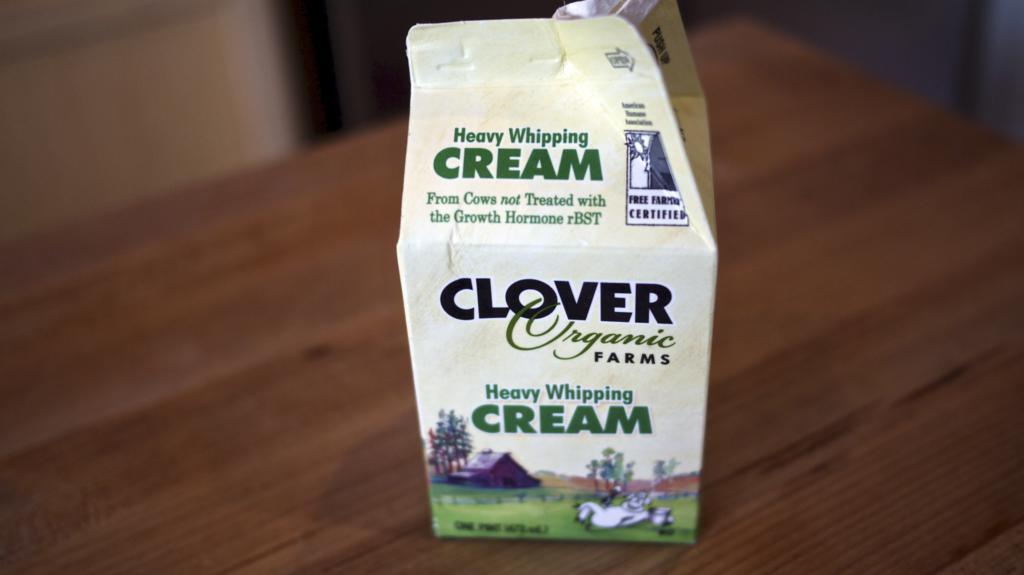
Label: cardboard